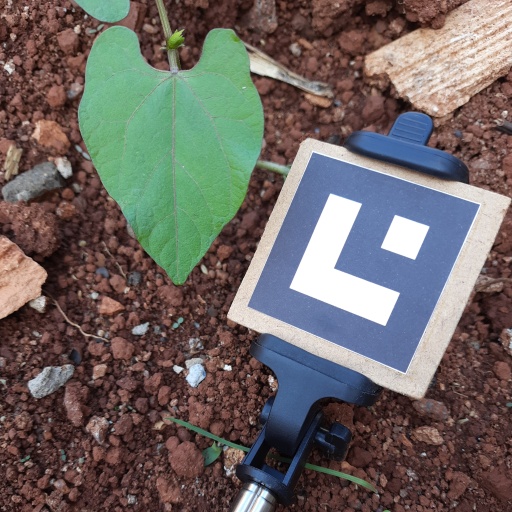
Observations: wavy surface, no eating holes, under shade